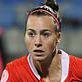
Age: 21